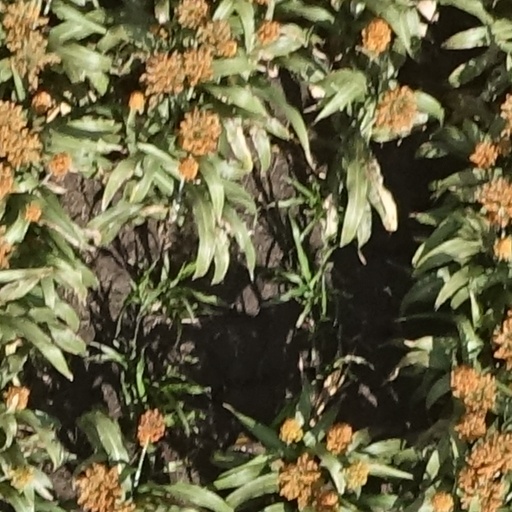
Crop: sorghum